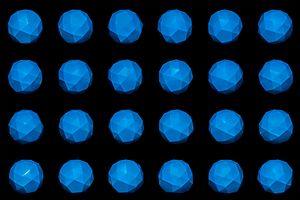
Le dodécaèdre adouci ou icosidodécaèdre adouci est un solide d'Archimède.